List of automobiles known for negative reception

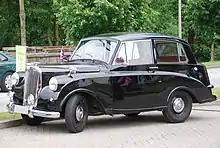
Triumph Mayflower

The Triumph Mayflower was an attempt by Triumph to manufacture a luxury small car that, as its name suggests, was to appeal mainly to the US market. It shared some components with the Standard Vanguard and had a motor that was based on that of the Standard Ten. Its body was largely inspired by the Rolls-Royce and Bentley luxury limousines of the era, most notably the Rolls-Royce Silver Dawn, but was much smaller, thus making the design and proportions look rather odd. The body was also rather heavy, which combined with the small motor made the car underpowered and slow, reaching a top speed of .